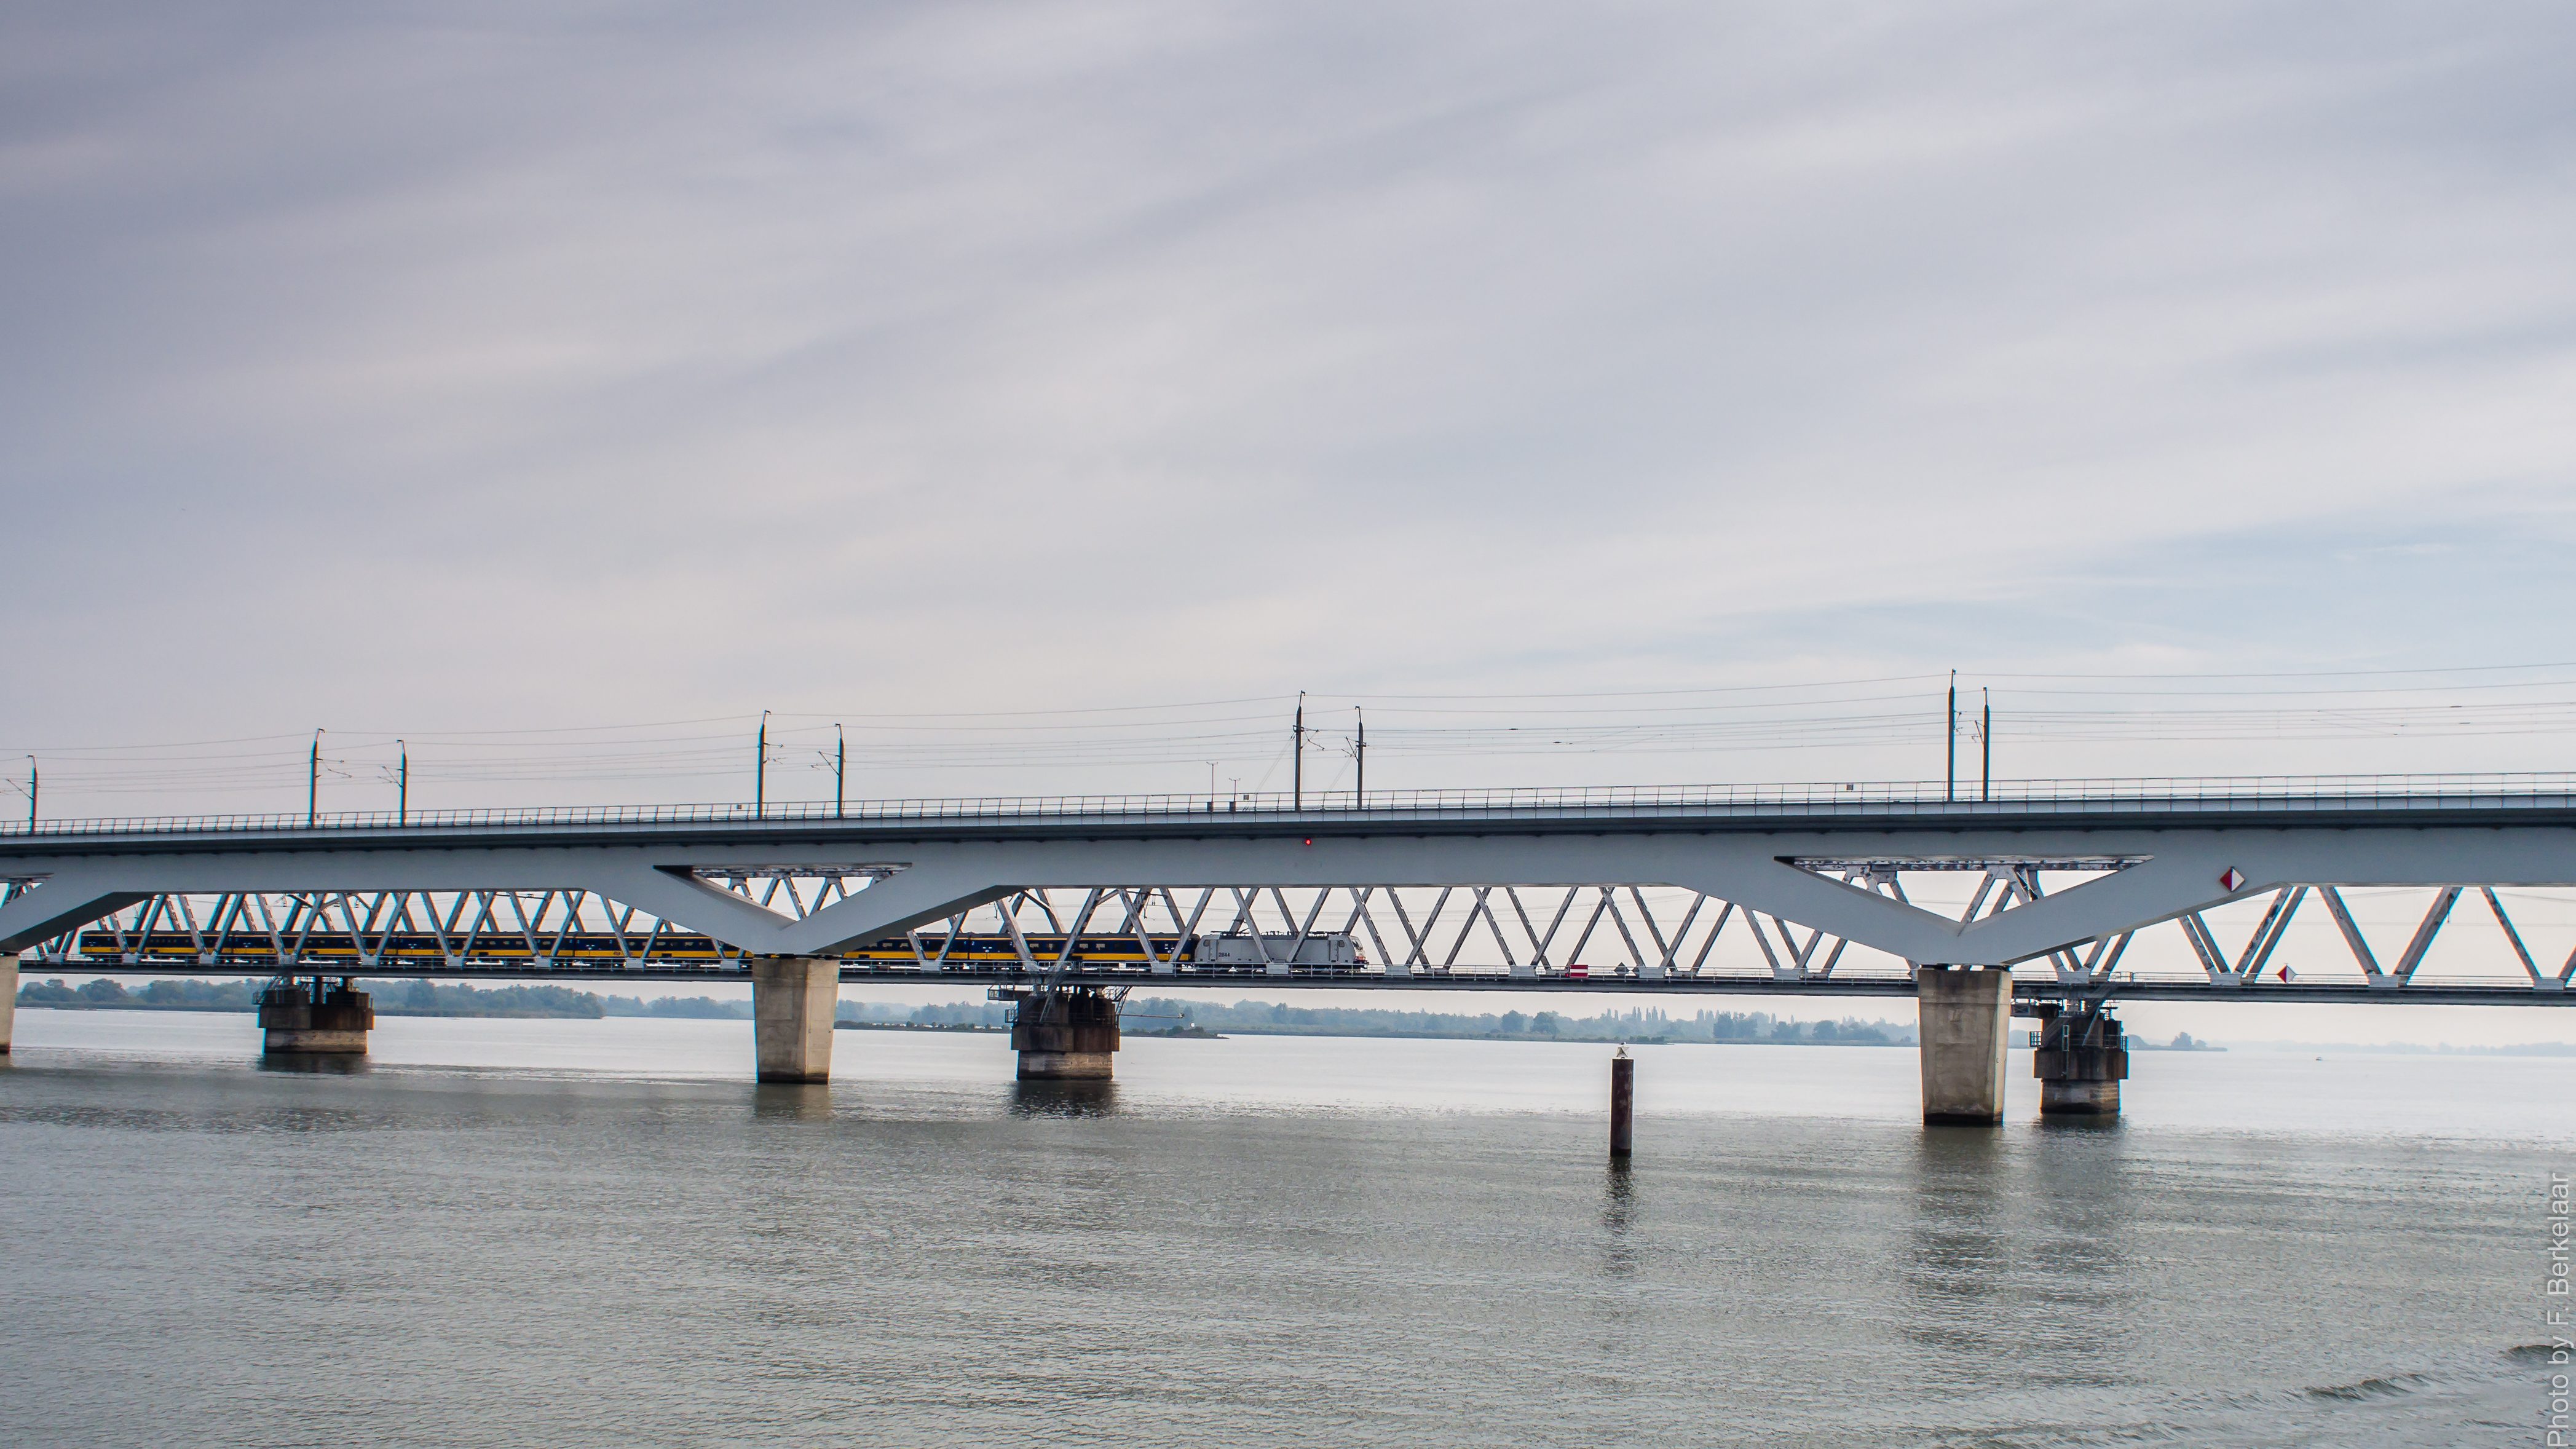
sea, water, bridge, pier, river, walkway, nederland, zuidholland, moerdijkbrug, nl, moerdijk, traxx, nmbs, e186240, 2844, sncb, nsr, hsl, hslzuid, hollandsdiep, bombardiertraxxf140ms2, nonbuilding structure